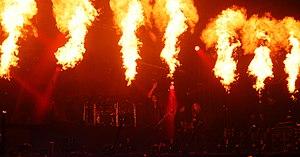
Kreator au Motocultor en 2017.
Kreator est un groupe de thrash metal allemand, originaire d'Essen. Leur style musical est similaire à celui de Destruction et Sodom, les deux autres plus grands groupes du thrash metal allemand. Ces trois groupes sont souvent crédités pour avoir lancé le death metal, grâce à des éléments sonores qui aideront à l'émergence du genre. Le groupe est formé en 1982 sans nom, mais décide d'emprunter le nom de Tormentor en 1984. Ils jouent à l'origine du speed metal inspirés par Venom. Les chansons de Kreator débutent dans la veine du thrash metal tout en s'orientant metal industriel et gothique de 1992 à 1999, avant de revenir à leur son classique thrash metal.